Filter (TV series)

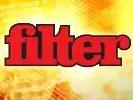
"Filter's" logo, after the 2006 revamp

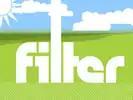
"Filter's" logo, after the 2005 revamp

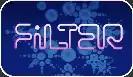
"Filter's" original logo

Filter is an American television series on the G4 cable television channel which follows a countdown format. It was canceled in December 2005, resurrected in a re-formatted form, and then once again was canceled in August 2006. It was airing as an interstitial program during commercial breaks prior to May 2012. The show allows registers users (or viewers) to vote in Top Ten lists.